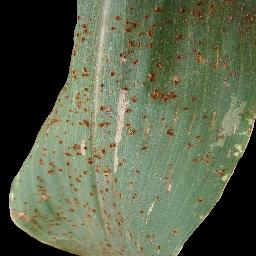
Label: Corn___Common_rust